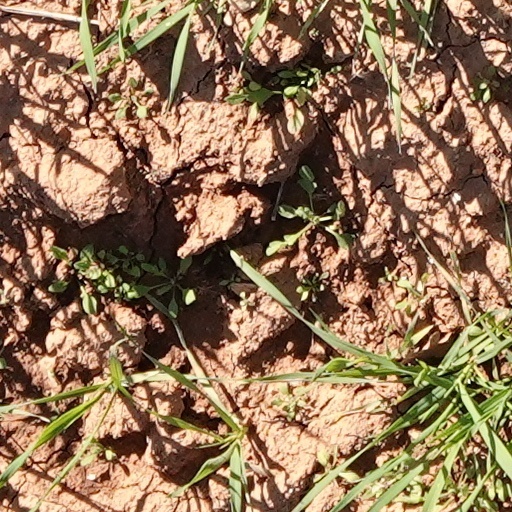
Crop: wheat